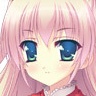
Portrait style: Anime Portrait